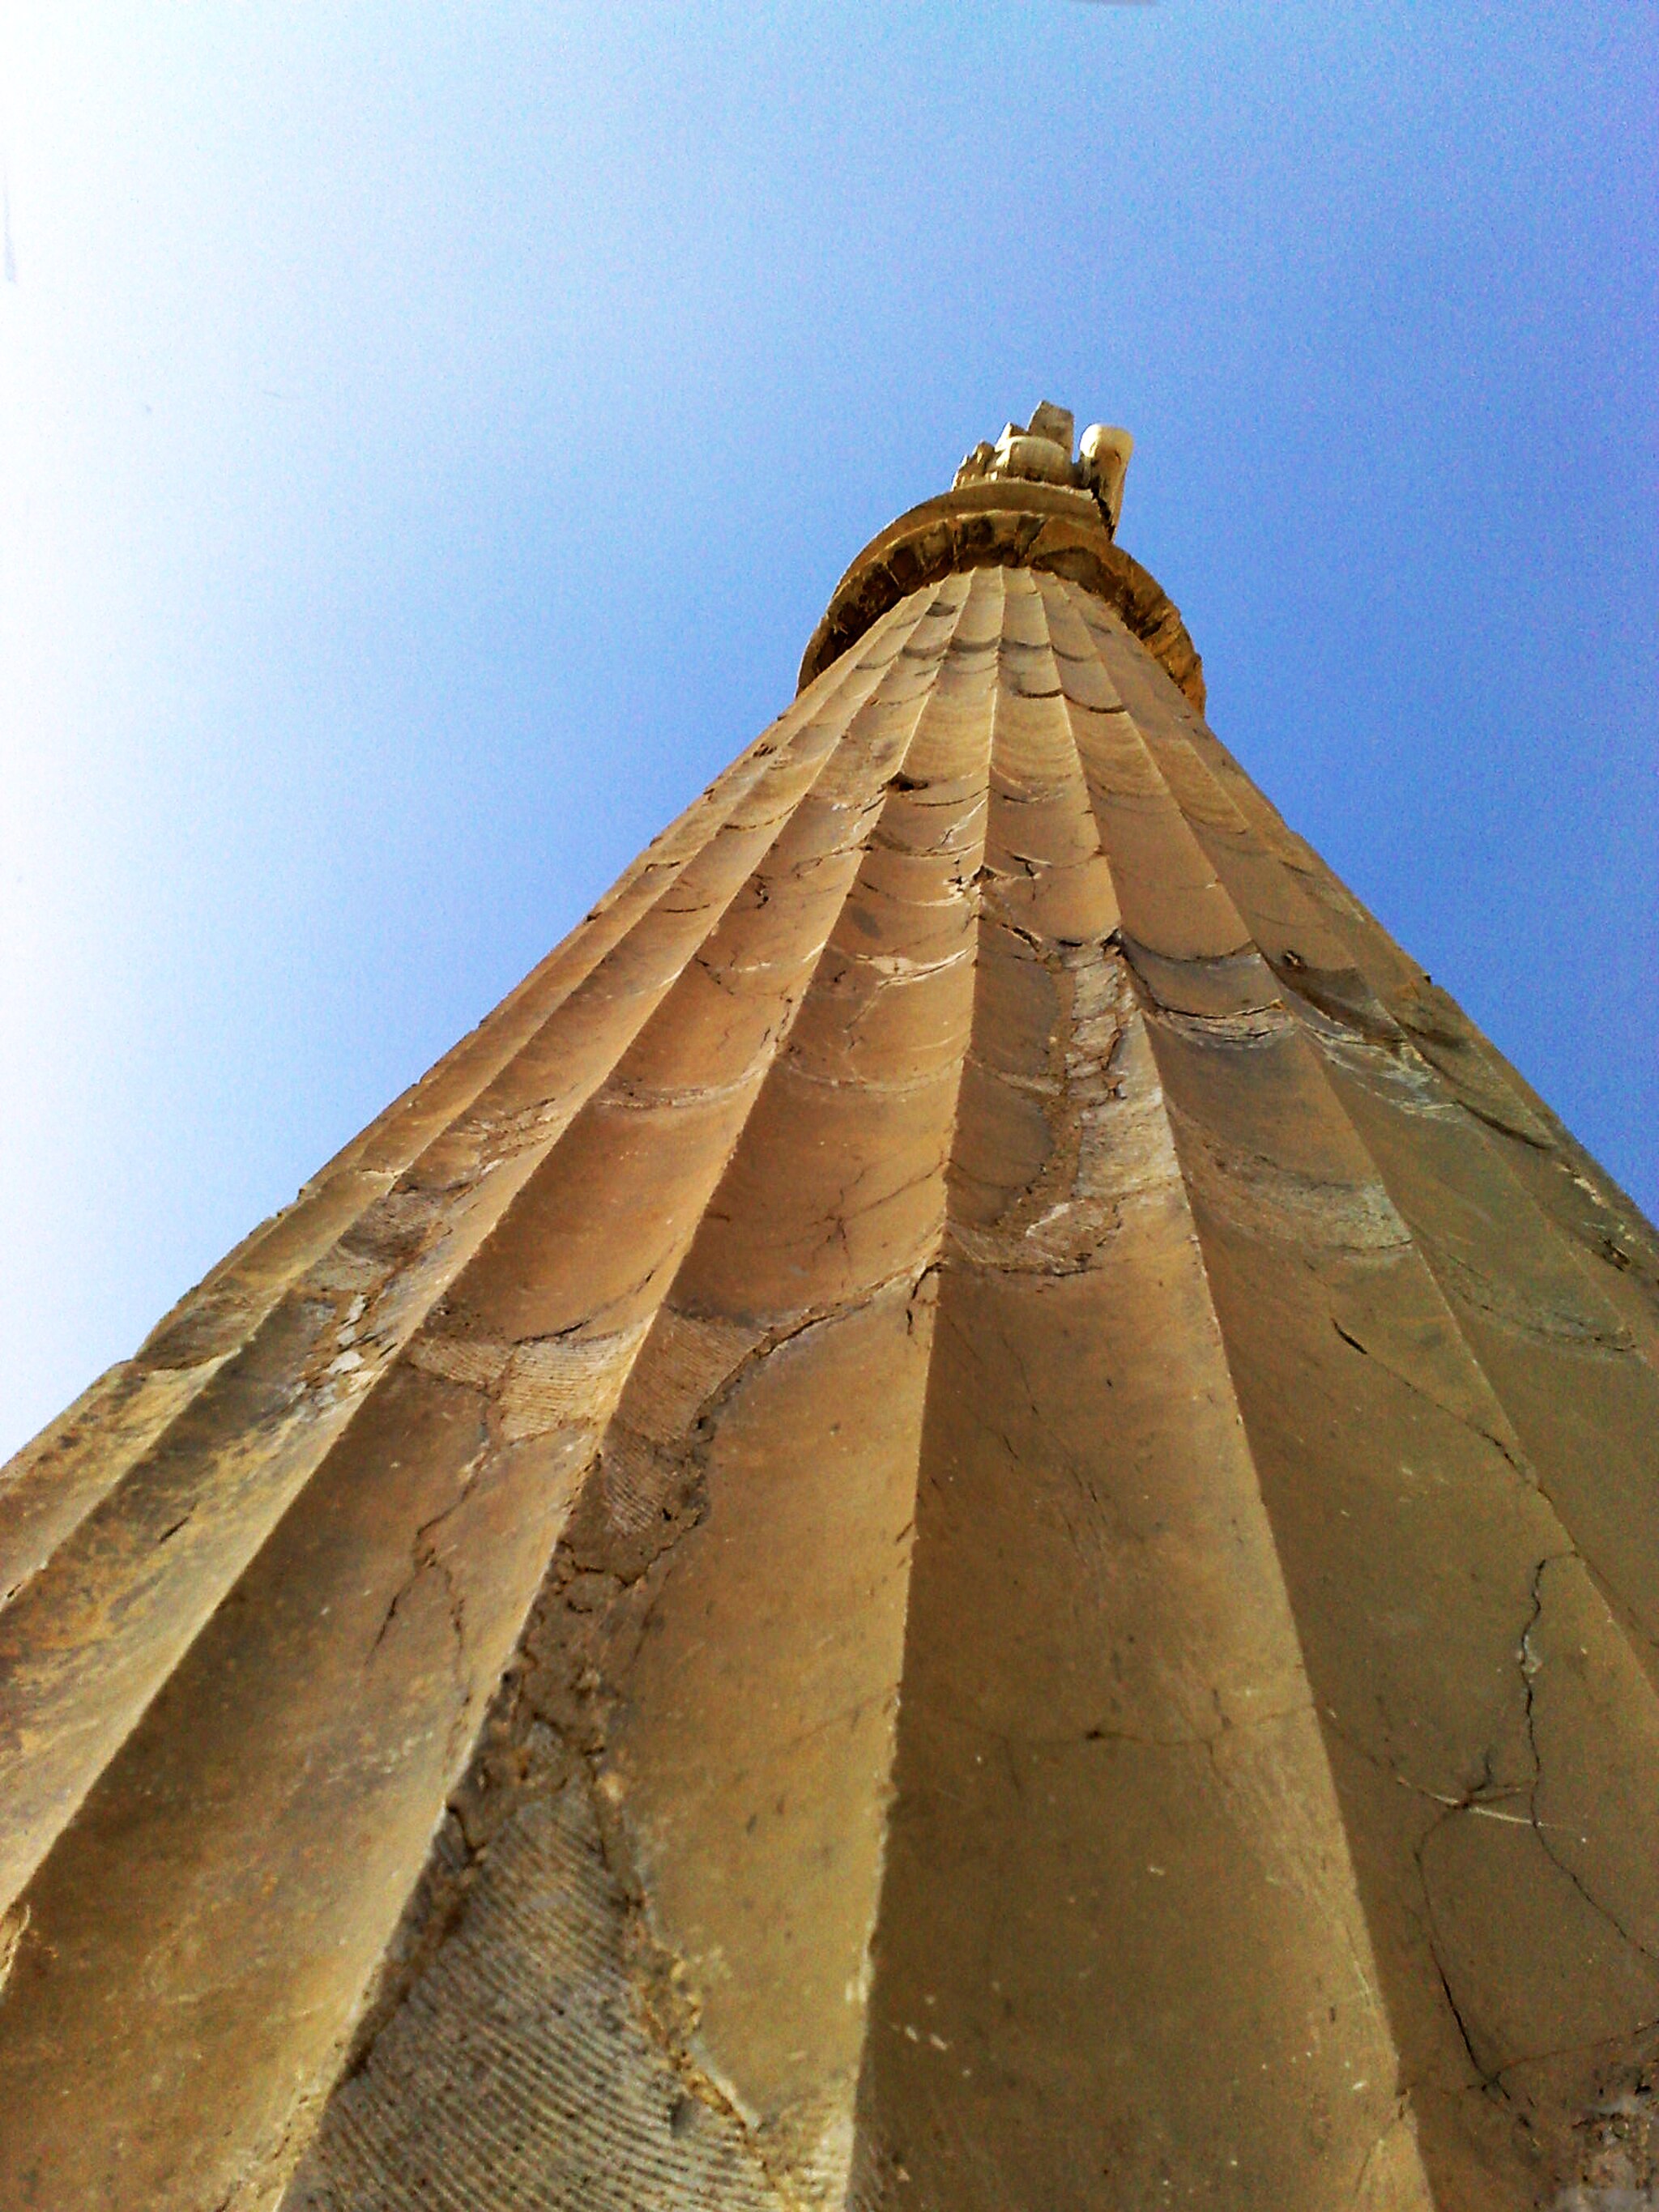
Title: تخت جمشید
Description: A column in Persepolis
Date: 2008-03-20
Categories: Columns in Persepolis, Taken with Nokia N82, Self-published work, 2008 in Persepolis, Worm's-eye view of buildings, Details of Apadana of Persepolis